Kauaʻi ʻōʻō

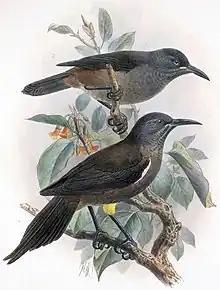
Adult and juvenile "Moho braccatus"

This bird was among the smallest of the Hawaiian ʻōʻōs, if not the smallest species, at just over in length. The head, wings, and tail were black. The rest of the upperparts were slaty brown, becoming rufous on the rump and flanks. The throat and breast was black with white barring, which was particularly prominent in females. The central tail feathers were long, and there was a small tuft of gray feathers under the base of the wing. While the beak and legs were black, the leg feathers were a rich golden yellow. It was the only ʻōʻō known to have eyes with yellow irises. Like other honeyeaters it had a sharp, slightly curved bill for sampling nectar. Its favored nectar sources were "Lobelia" species and the ʻohiʻa lehua tree. This species was additionally observed foraging in lapalapa trees. It also ate small invertebrates and fruit. The Kauaʻi ʻōʻō was very vocal, making hollow, erratic, flute-like calls. Both the males and females were known to sing.